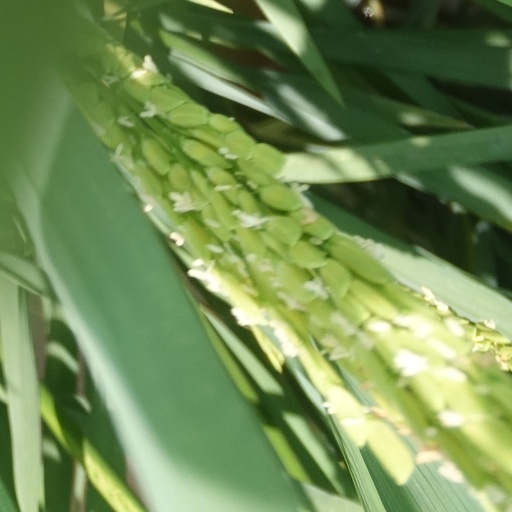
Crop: rice